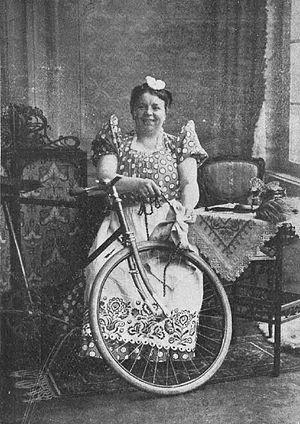
Josefine Dora était une actrice et chanteuse d'opérette autrichienne.